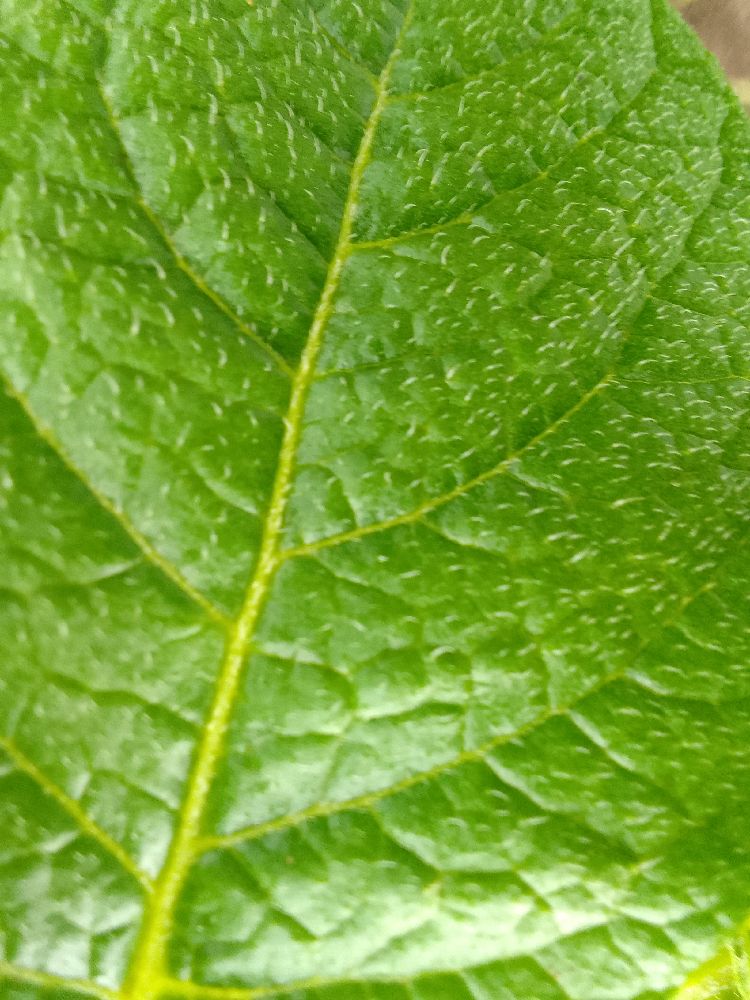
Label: Healthy